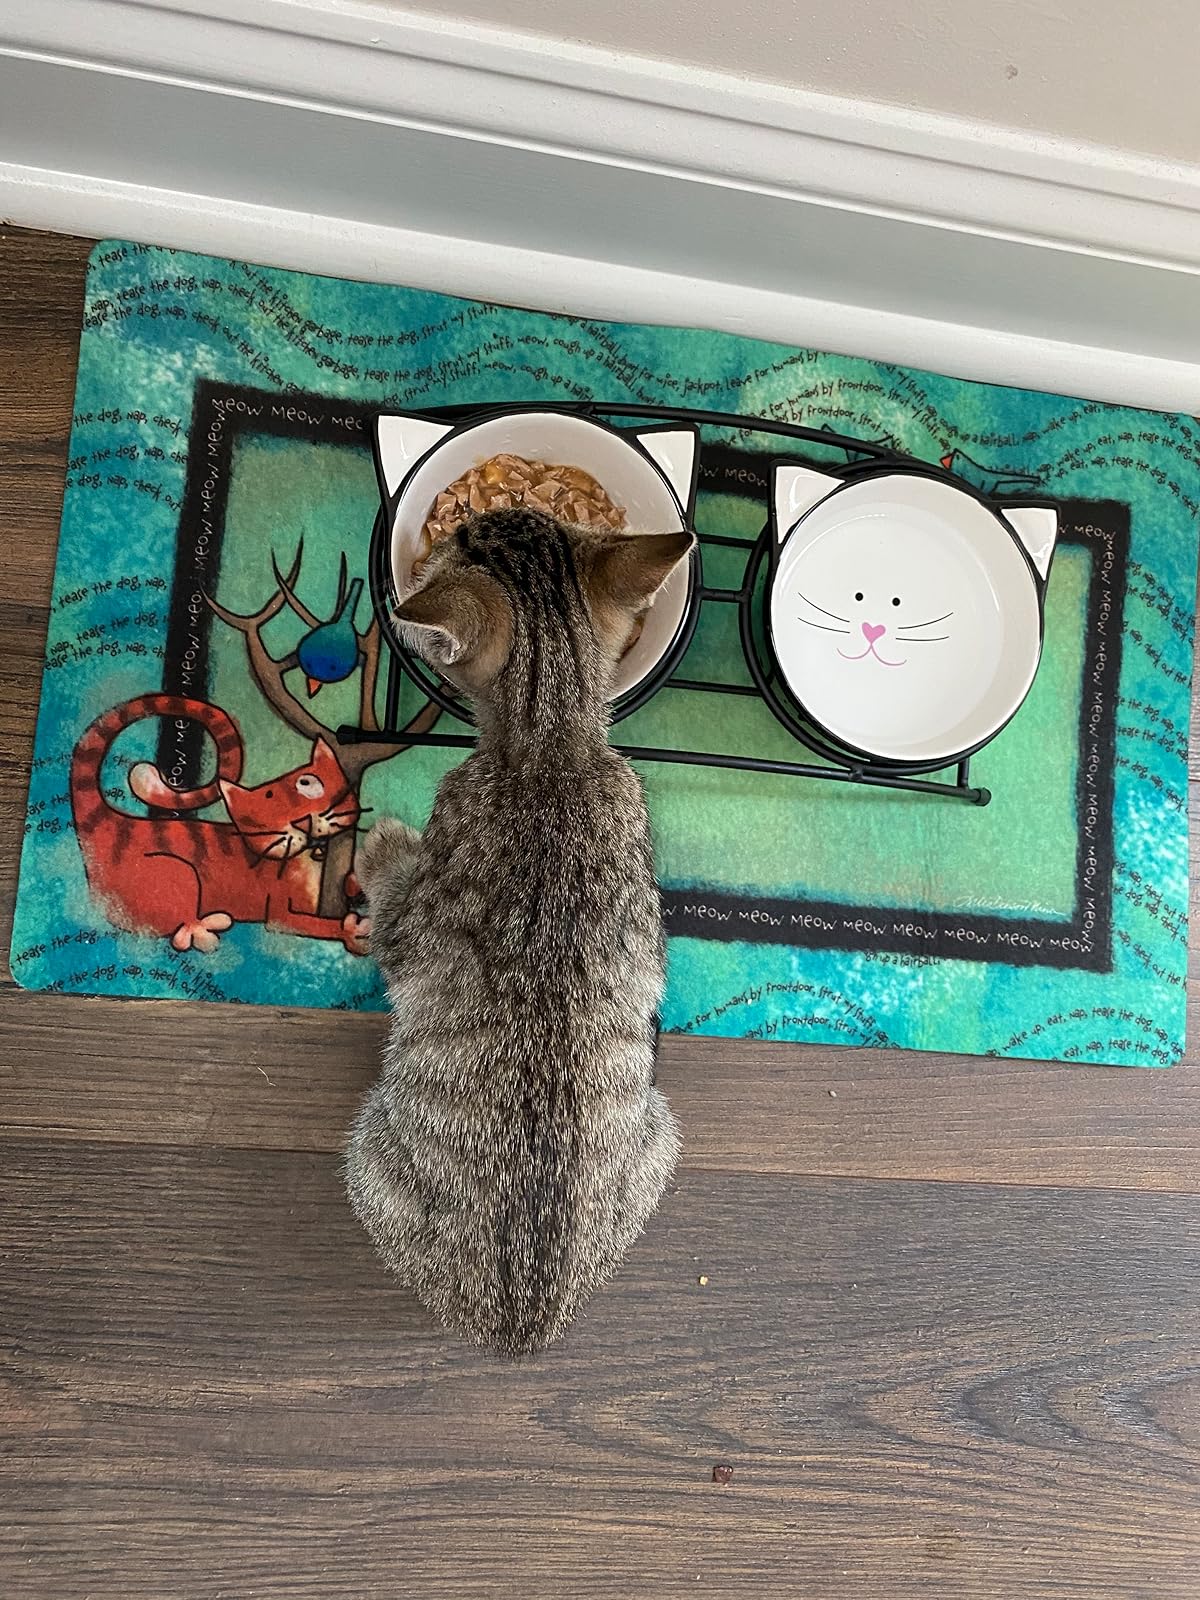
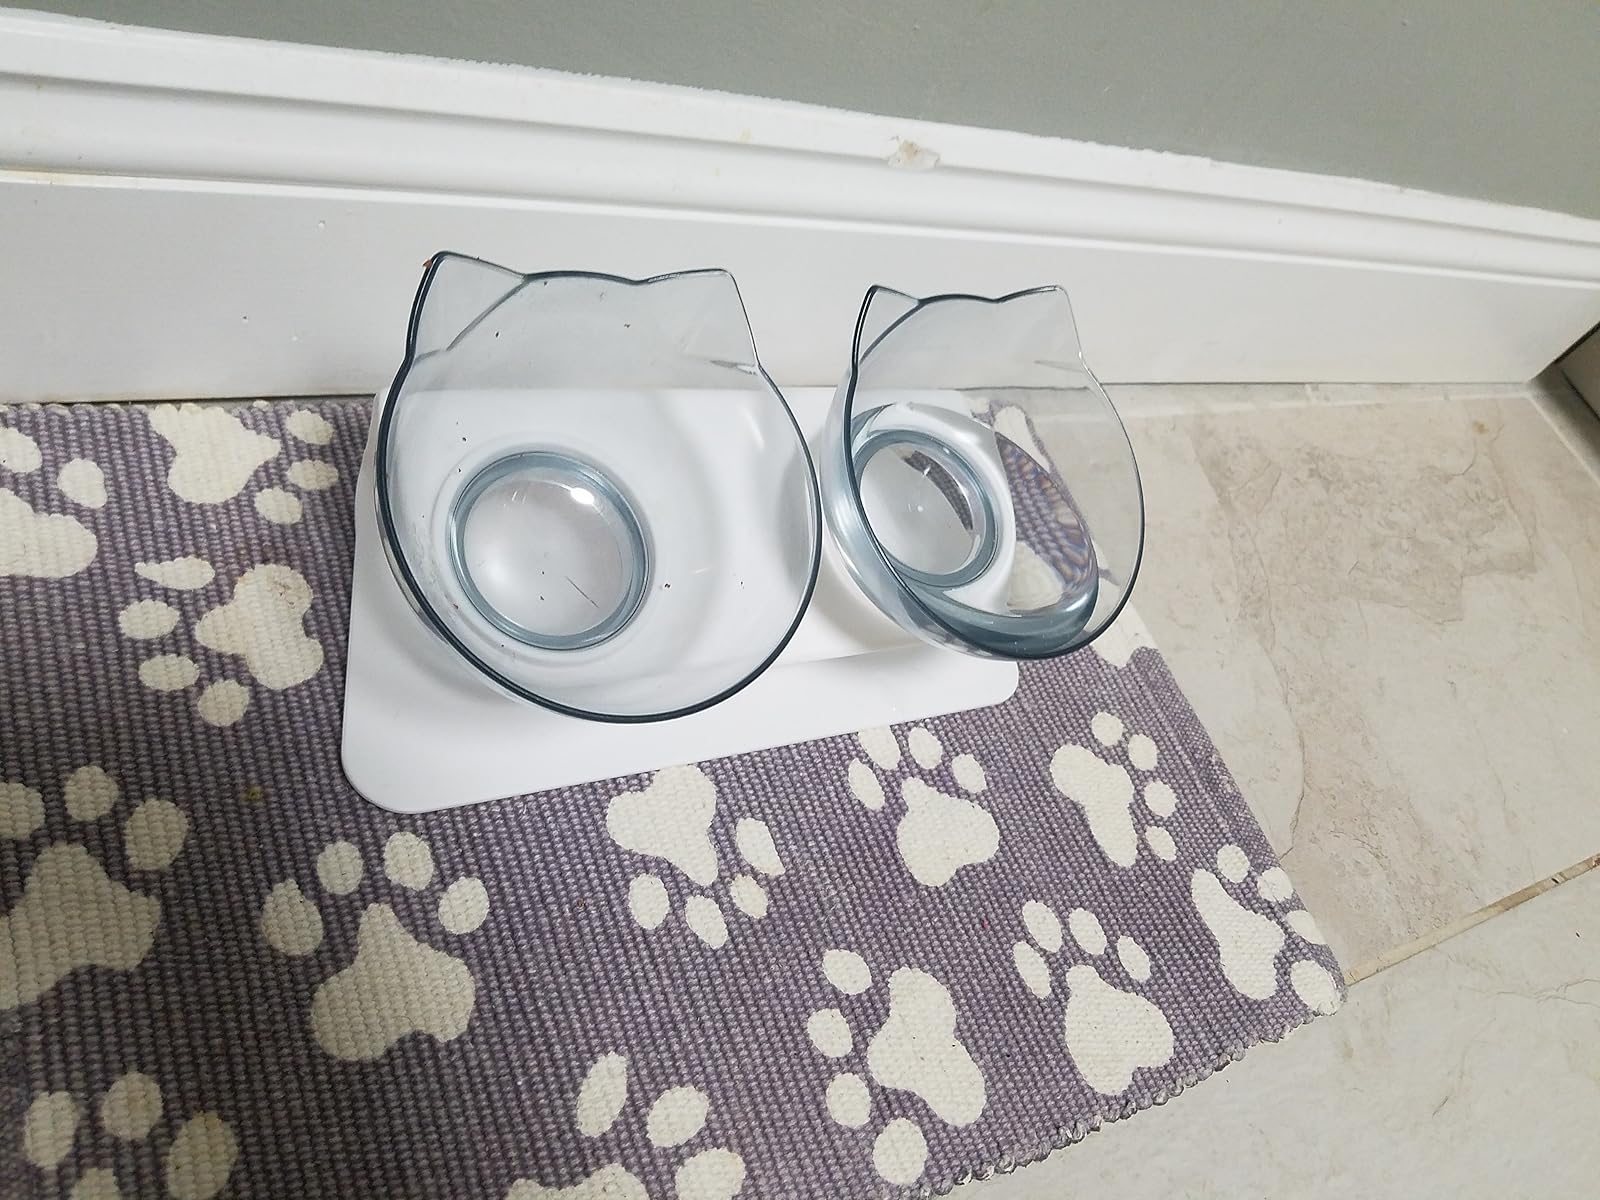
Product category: items_bowl
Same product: no